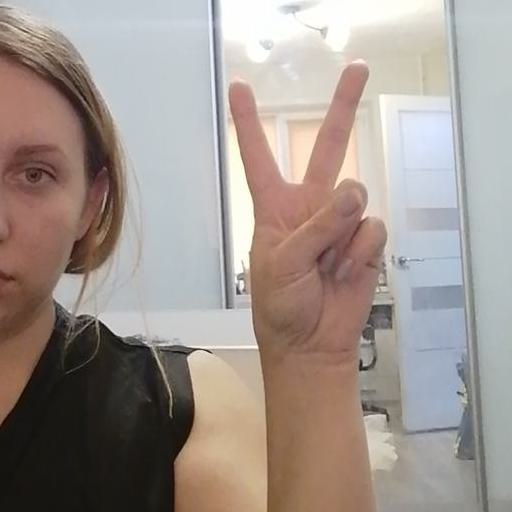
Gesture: peace